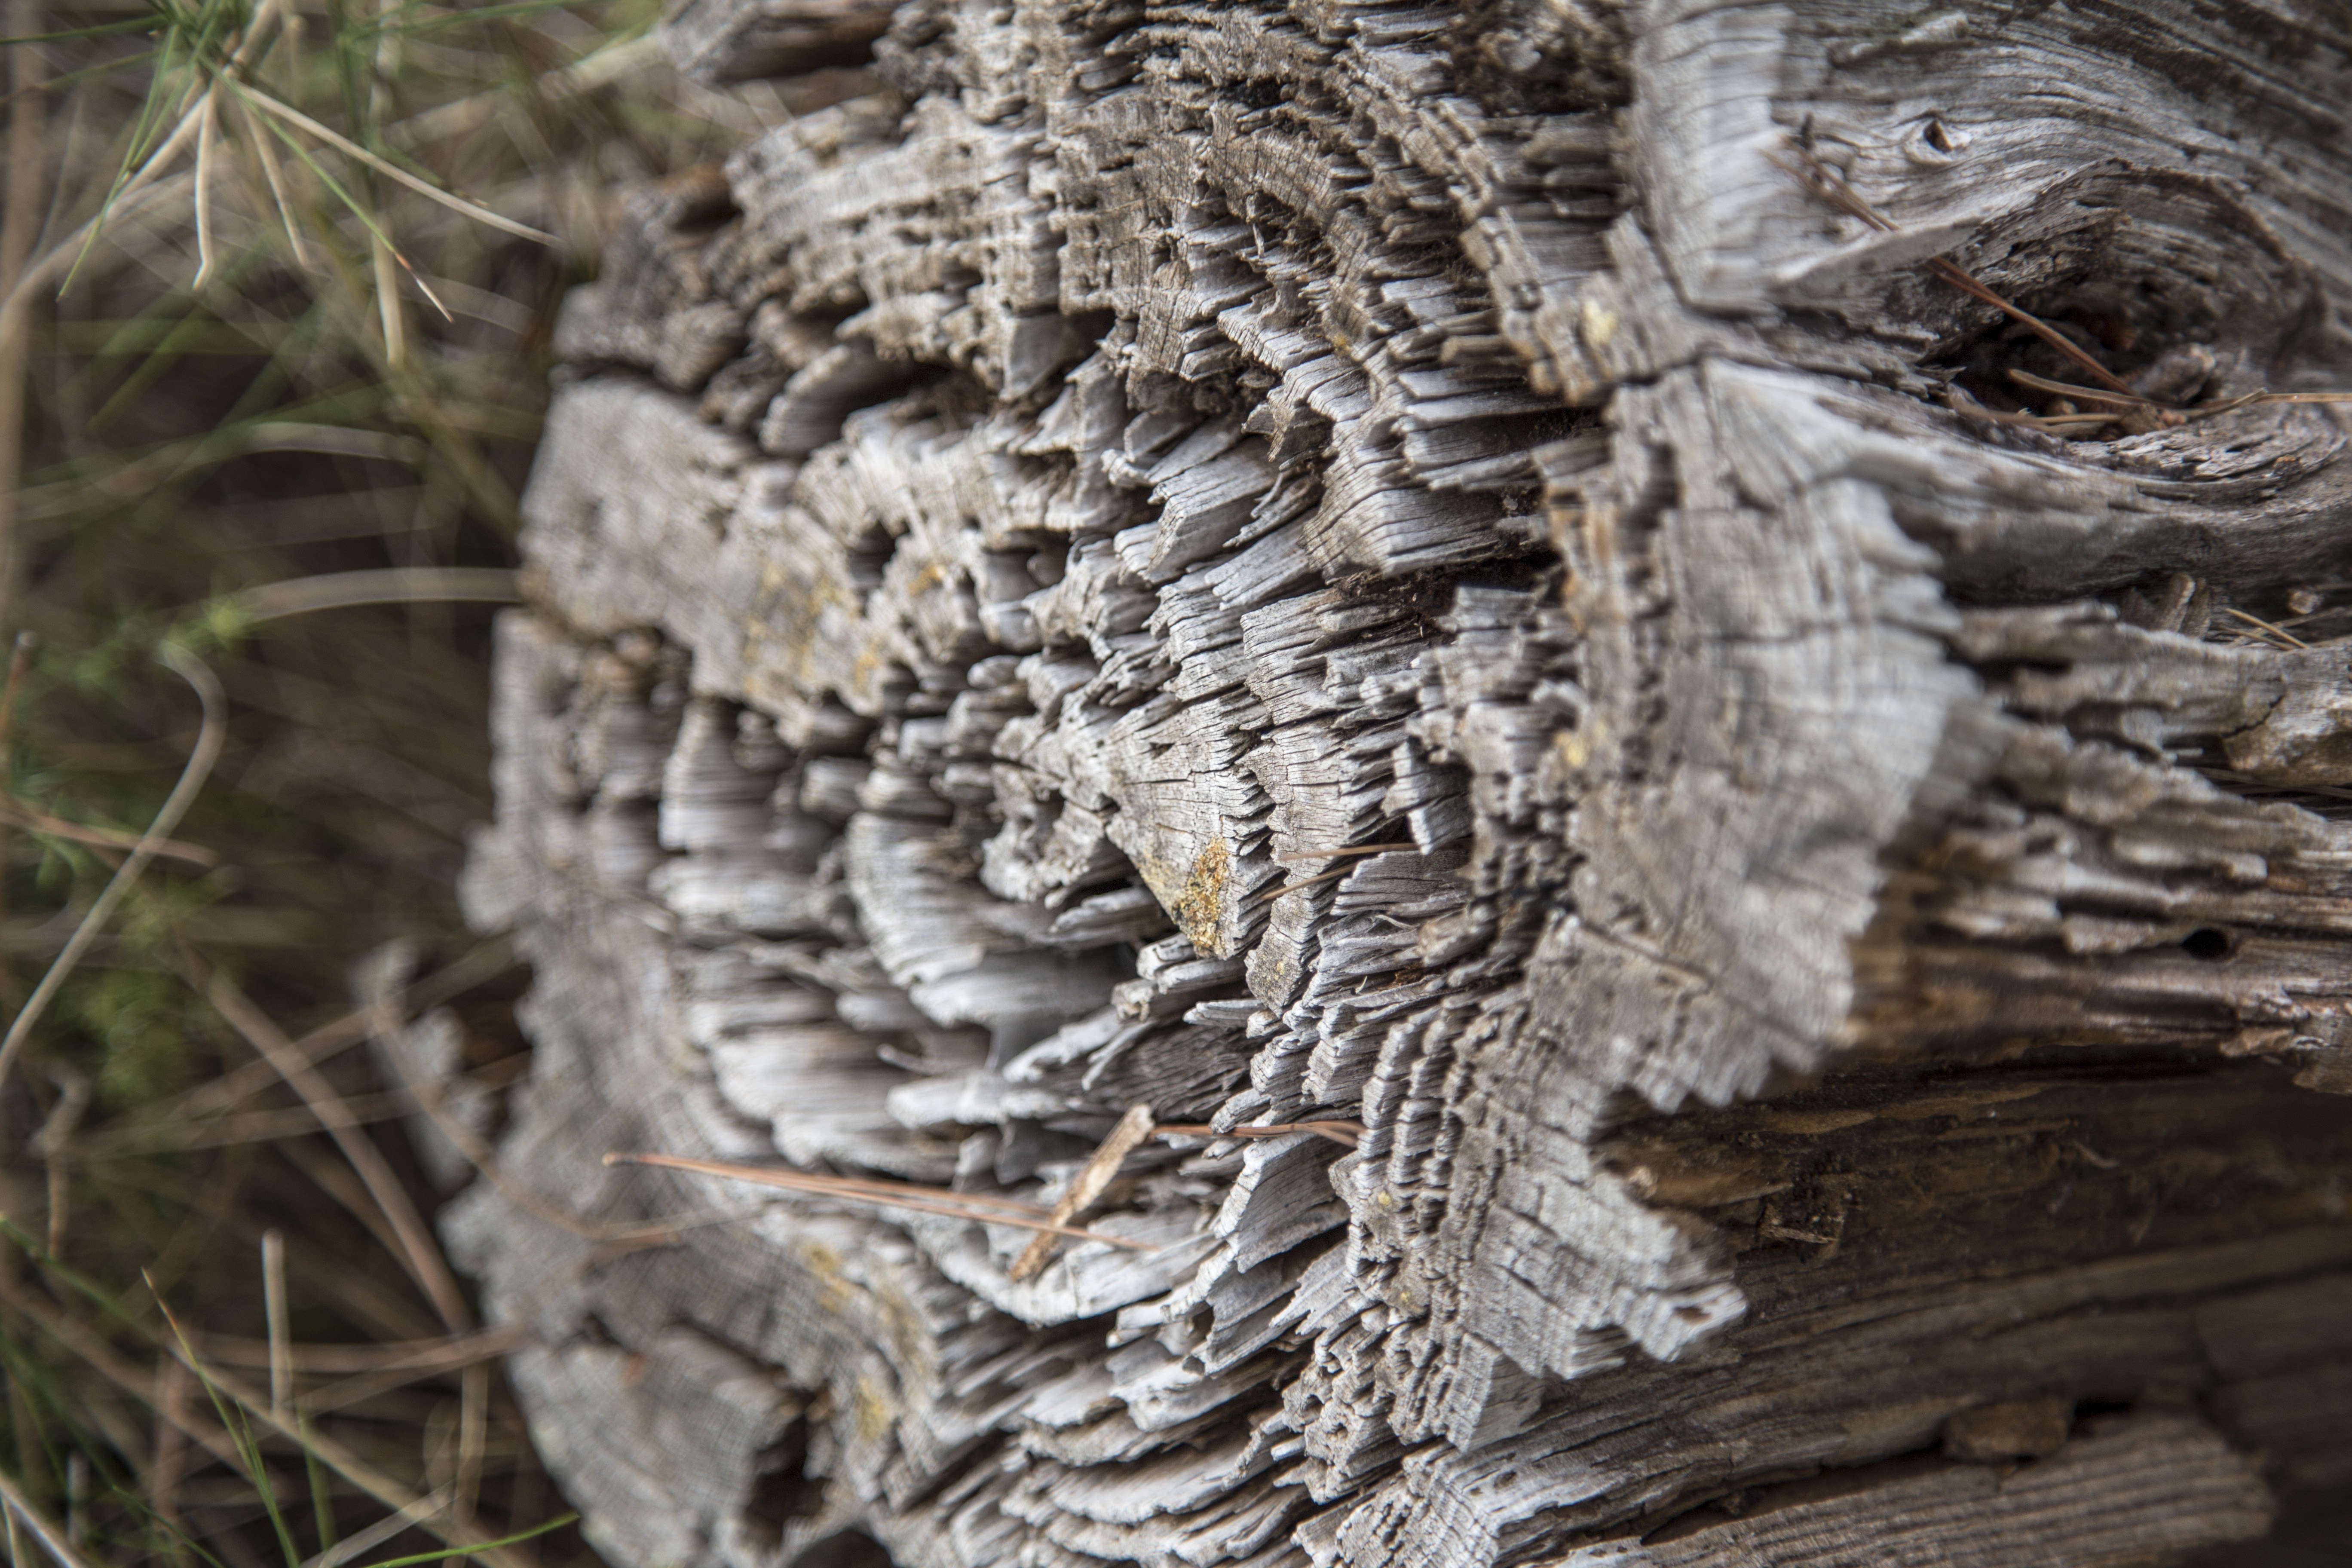
tree, nature, plant, wood, retro, texture, plank, trunk, old, wall, rustic, wildlife, pattern, macro, brown, fauna, material, surface, close up, wood plank, wooden, timber, carving, wood background, old wood, wood texture, wooden texture, ancient history, wood texture background, nature backgrounds, woody plant